Enrollment Act

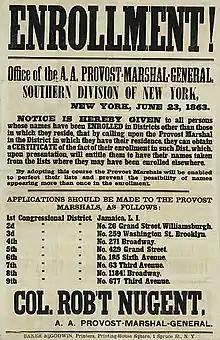
Recruiting poster from New York City printed by Baker & Godwin, June 23, 1863

The Provost Marshal General was recreated to administer the national implementation of the Enrollment Act. James Barnet Fry was appointed to the position and answered directly to Secretary of War Edwin Stanton. Beneath Fry were the State Acting Assistant Provost Marshal Generals. The State Provost Marshal Generals were not authorized by the Enrollment Act, but were appointed personally by Fry to attend to matters in each individual state. New York and Pennsylvania were the only states that had more than one State Acting Assistant Marshal General; New York had three and Pennsylvania had two. Each state was divided along district lines with each district under the jurisdiction of an enrollment board.